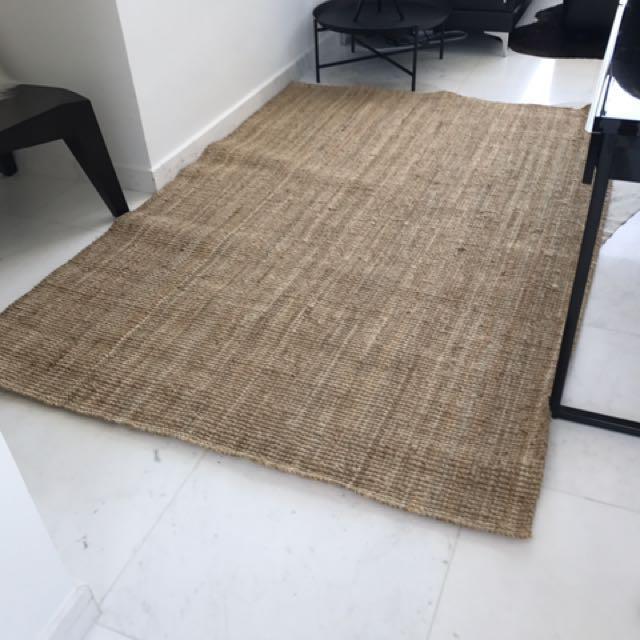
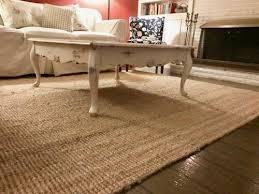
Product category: misc
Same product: yes